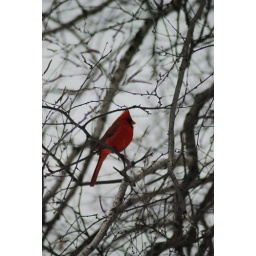
The cardinal waits in a tree outside the Pyramid sliding glass door for an opening at the bird feeder.